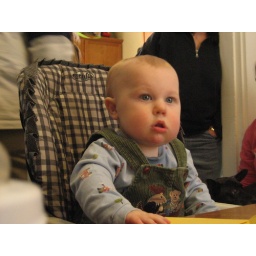
5 cupcakes and two bottles of juice later he flipped the coffee table and punched a hole in the wall.